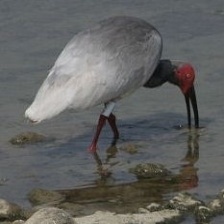
Species: ASIAN CRESTED IBIS
Scientific name: NIPPONIA NIPPON